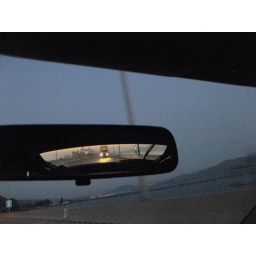
dawn pink light in the rear view mirror, blue ahead